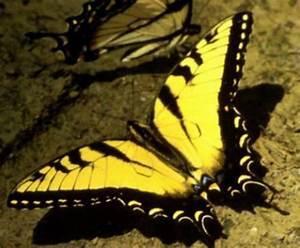
butterfly